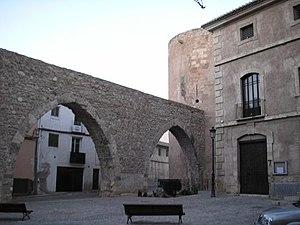
Segorbe, en castillan et officiellement, est une commune d'Espagne de la province de Castellón dans la Communauté valencienne. Elle est le chef-lieu de la comarque de l'Alto Palancia. Elle est située dans la zone à prédominance linguistique castillane.